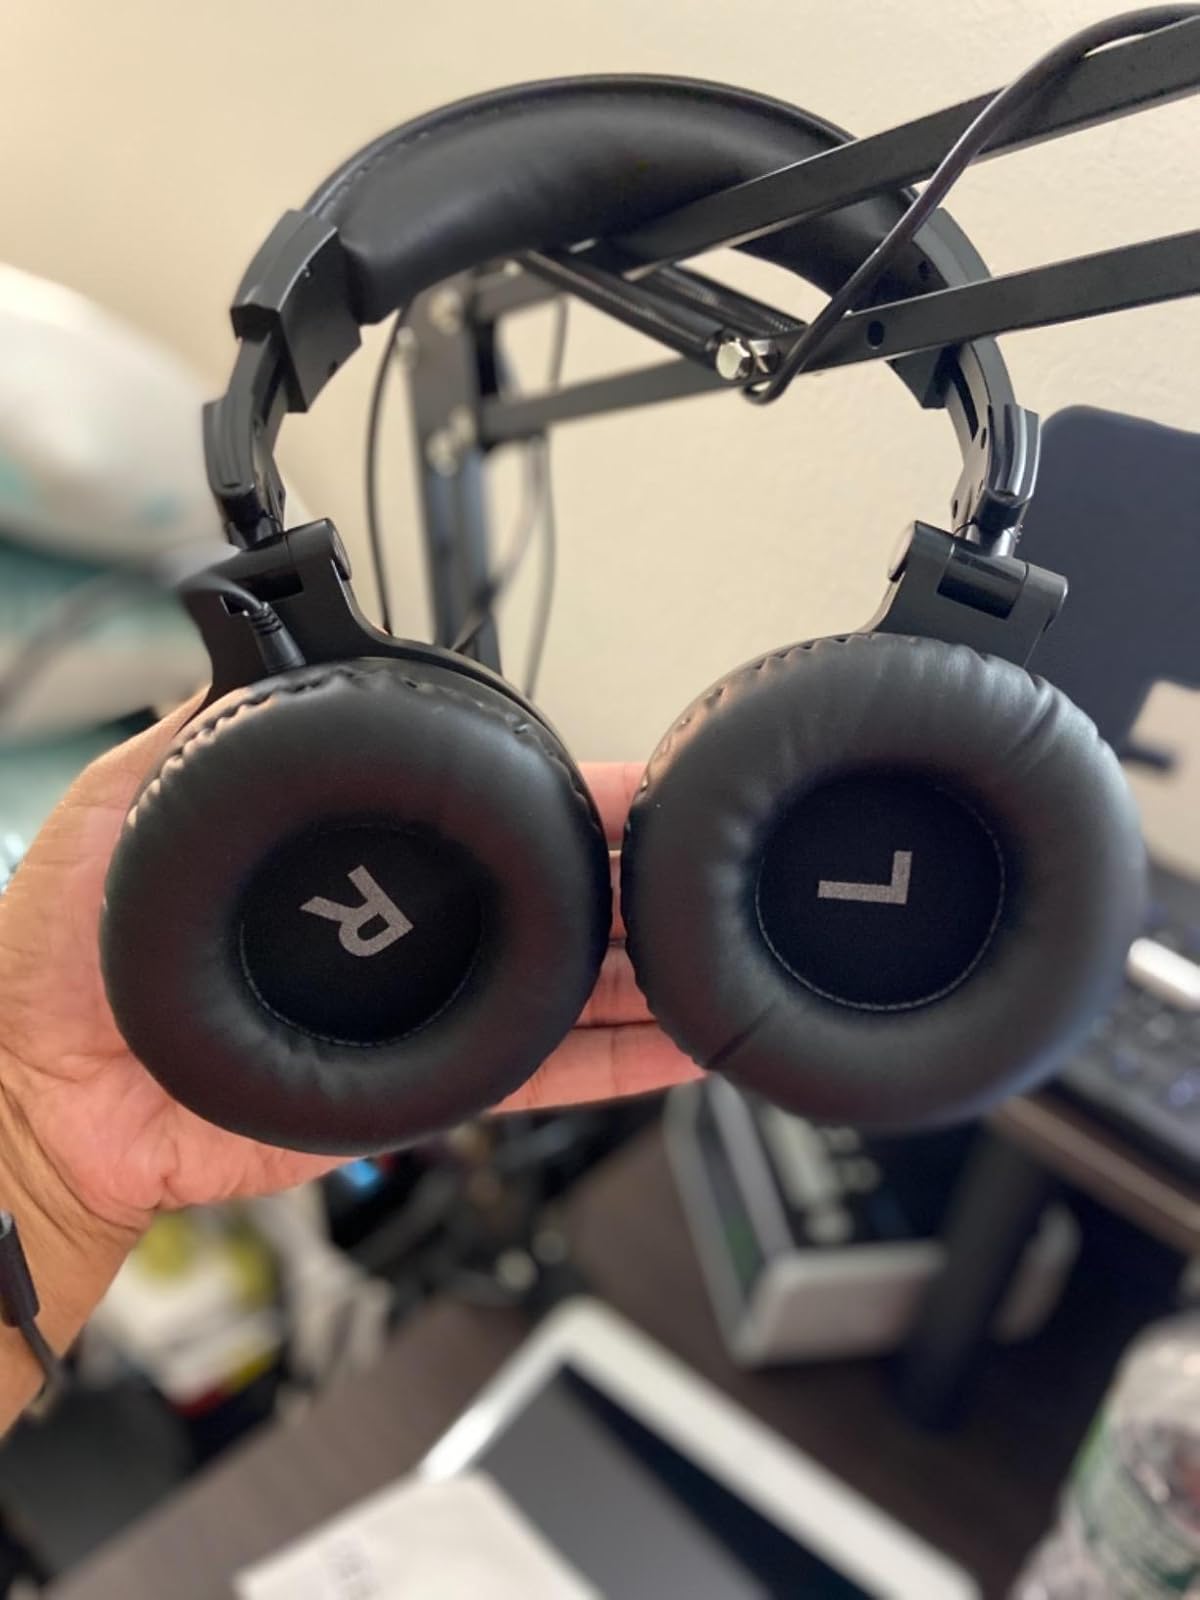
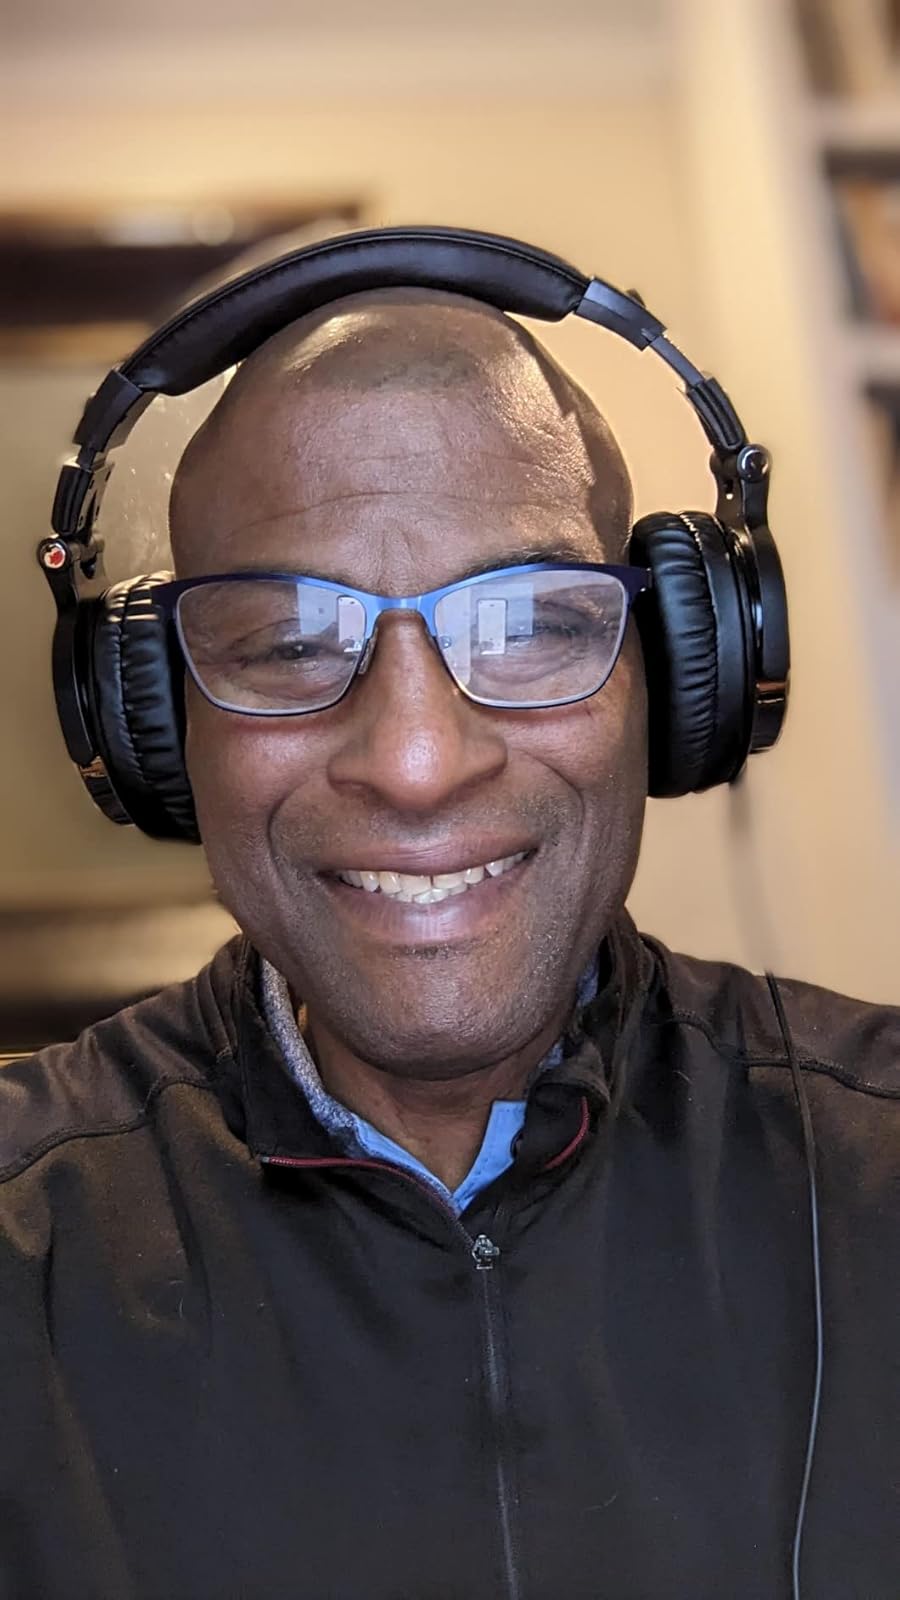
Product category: headphones
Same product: yes